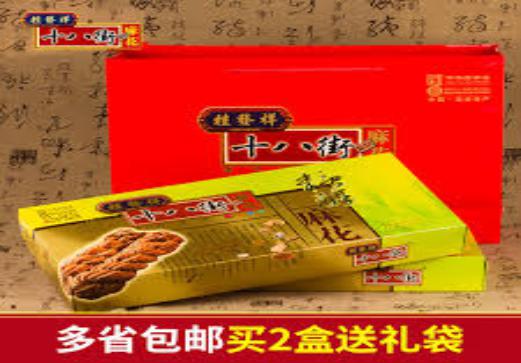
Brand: GuiFaXiangShiBaJie
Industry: Food